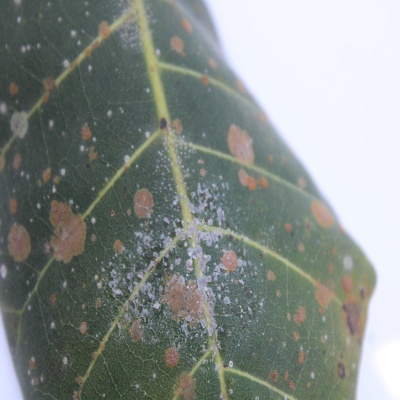
Crop: Cashew
Condition: red rust